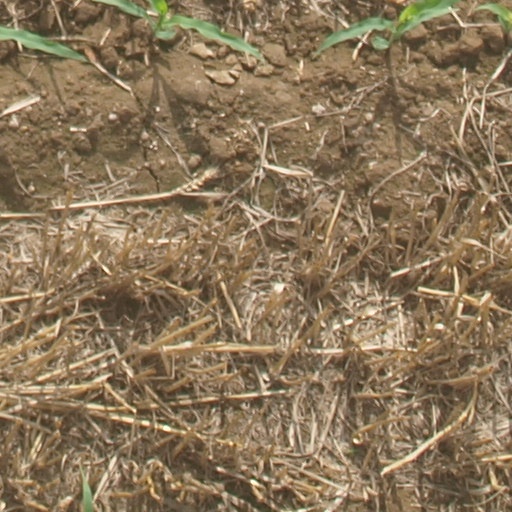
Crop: maize; corn